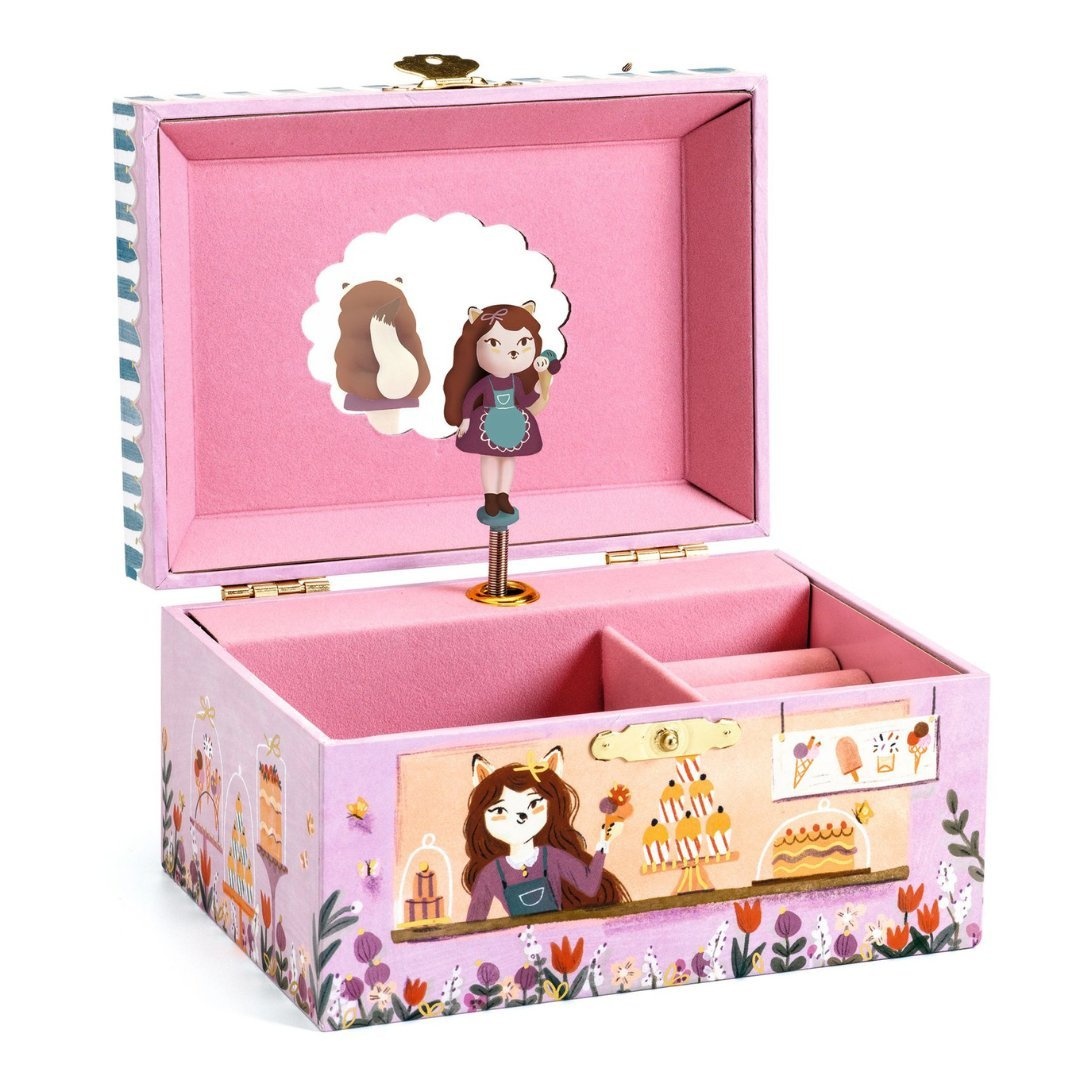
Djeco: Musical Box - Ice Cream Shop
Djeco: Musical Box - Ice Cream Shop. Ice cream Melody is a beautifully illustrated music box to store your jewels and secrets. Turn the crank, open the box and surprise: a finely carved fox turns and reflects on a mirror silhouetted to the sound of the music "Le temps des cerises" by Antoine Renard. Interior upholstered in a very soft velvet. A silhouetted mirror in the shape of a cloud. The melody lasts approximately 2 minutes 30 minutes. A nice decoration for a child's room See the rest of the collection here . Our super fabulous Djeco is full of art & craft activities for kids to explore. See the full range of Djeco toys & activities here . At Acorn & Pip, we LOVE toys! Explore the full online collections starting with our Wooden toy collection here or maybe you fancy coming to see us in our retail space in Slaithwaite, find out more about our flagship shop here .
Brand: Djeco
Category: Toys & Games > Toys > Musical Toys > Musical Boxes